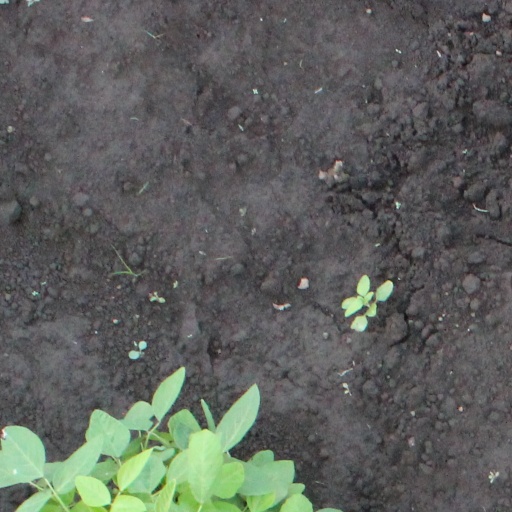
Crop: soybean